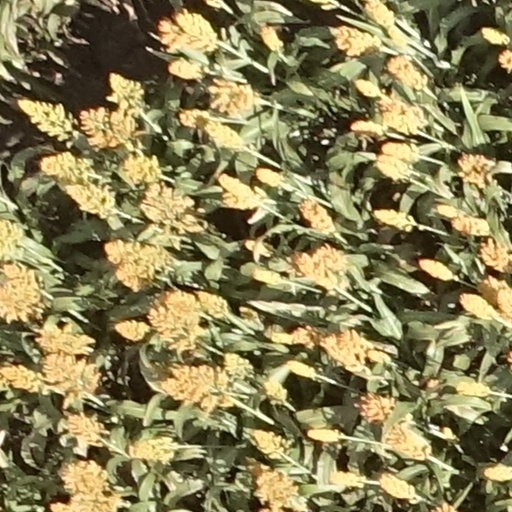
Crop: sorghum